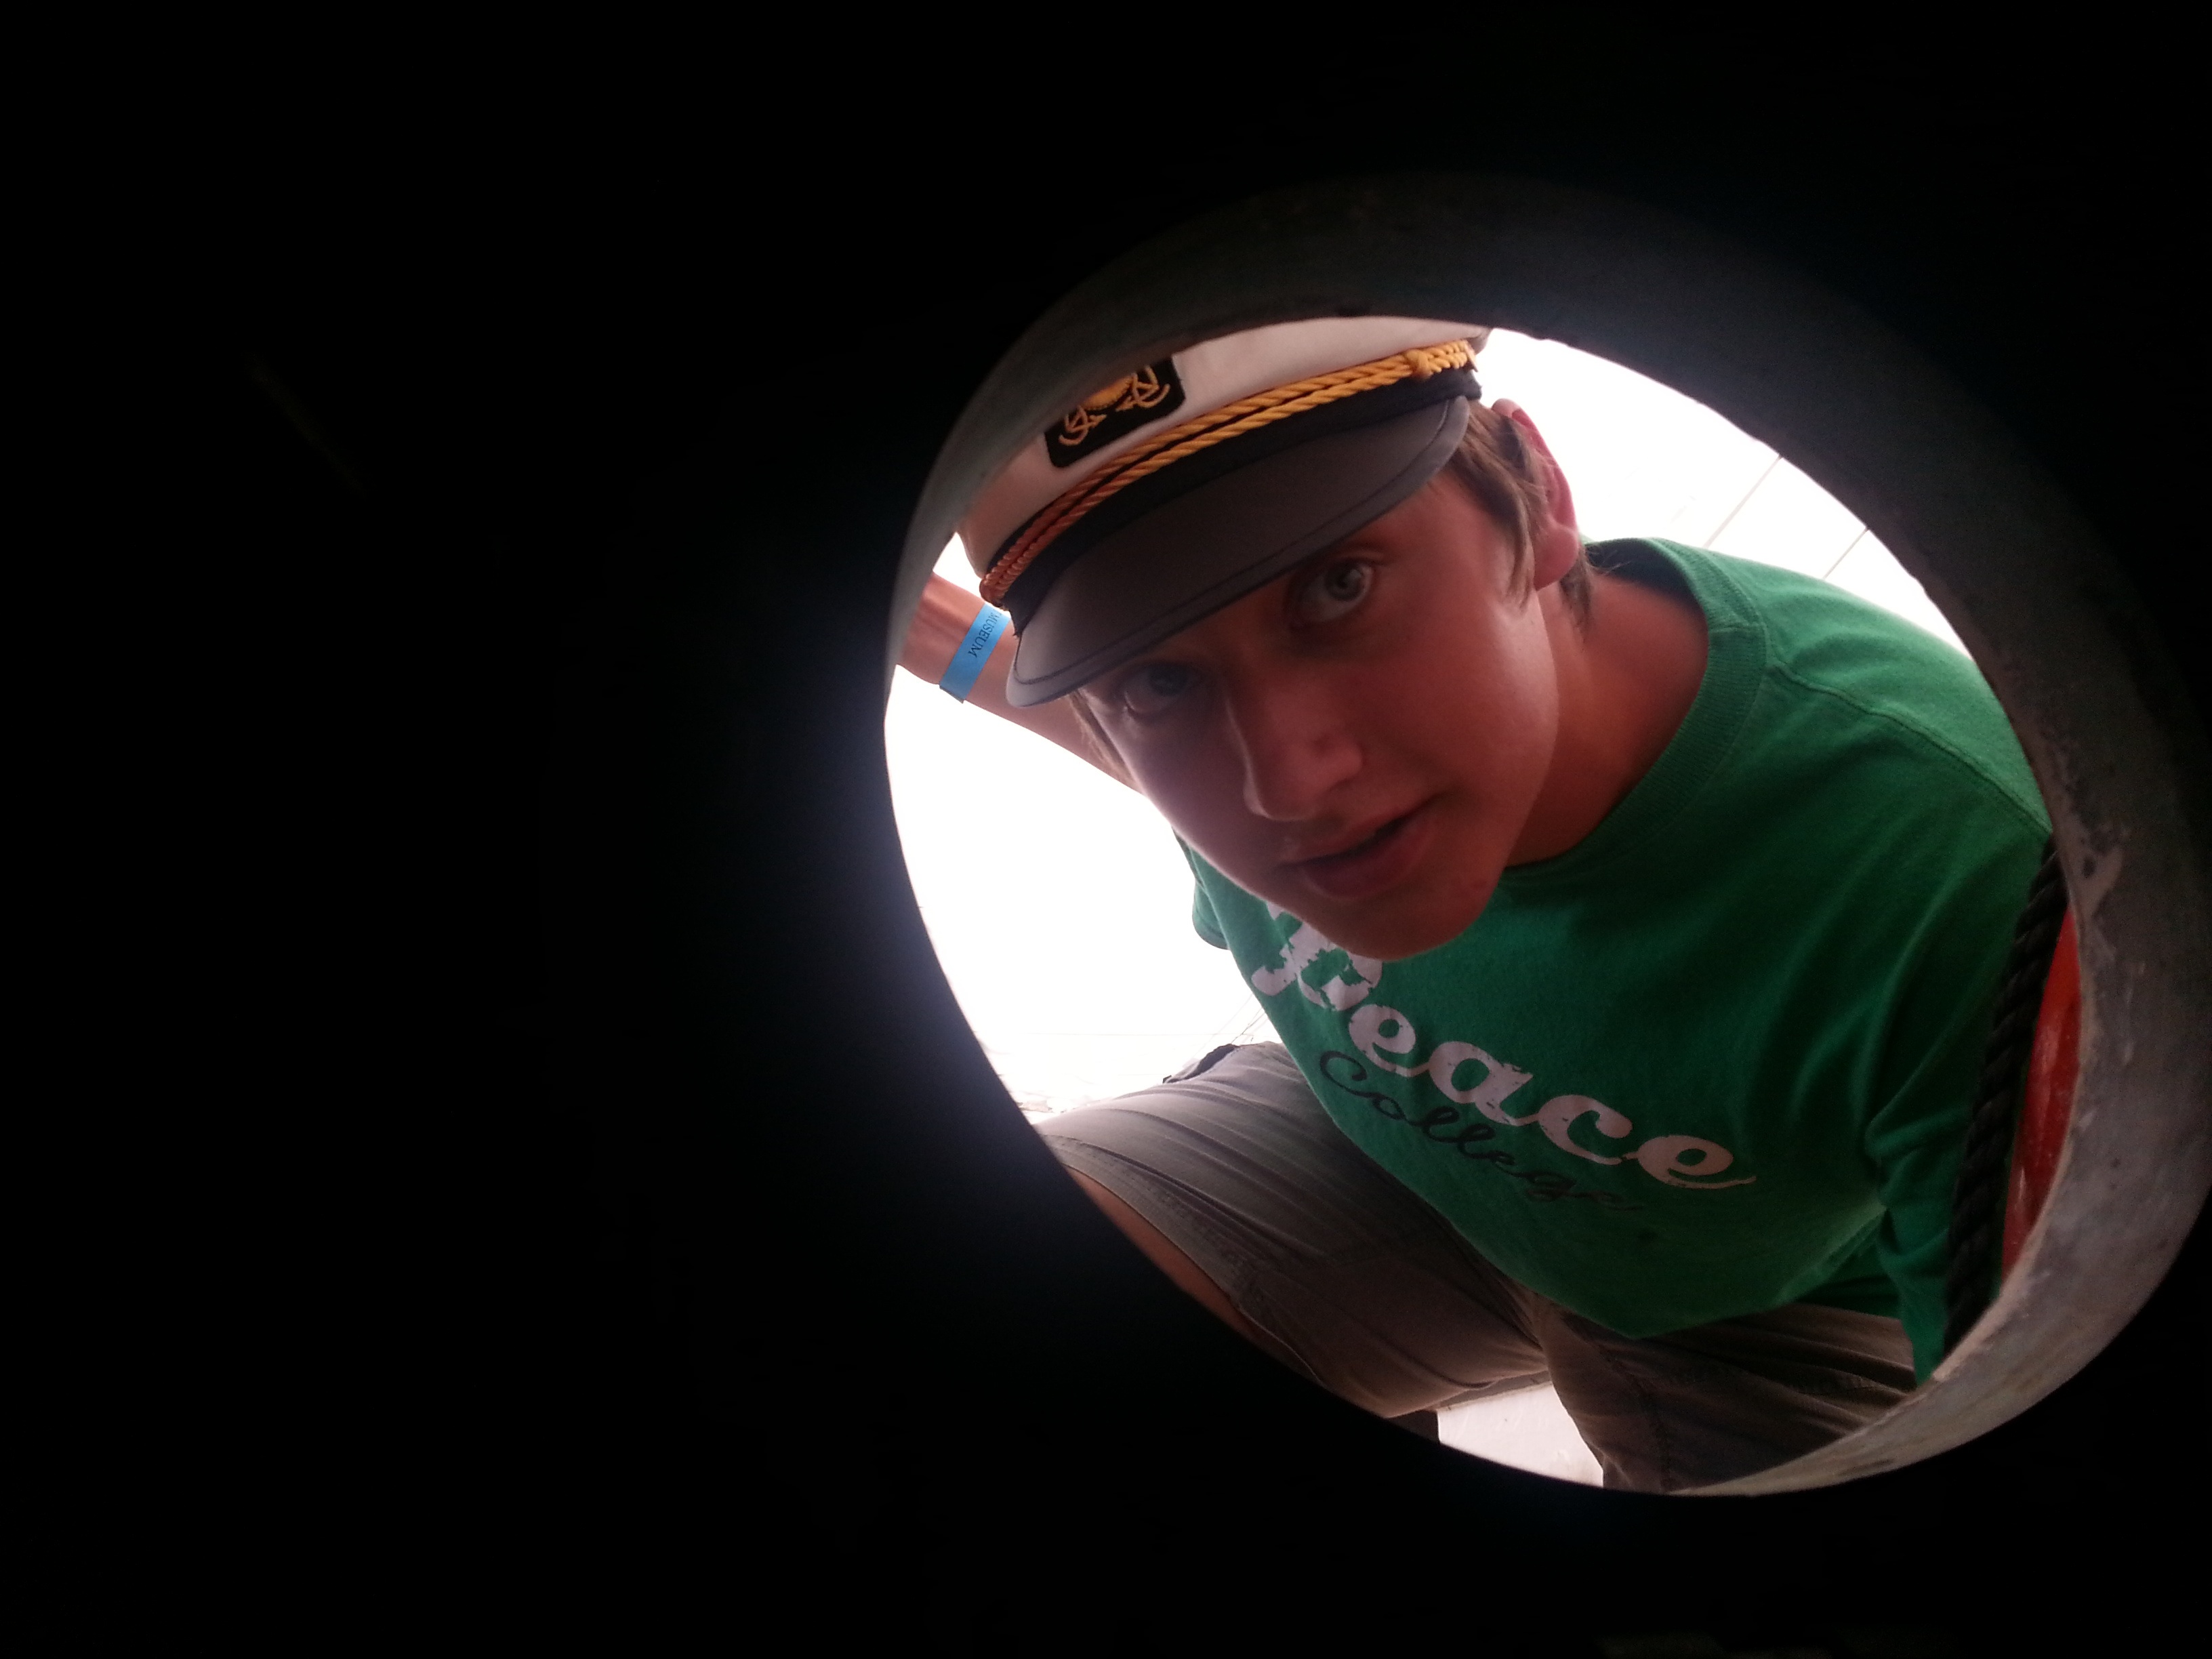
sea, light, people, boat, photography, round, boy, ship, summer, red, sailing, color, hat, darkness, extreme sport, captain, sailboat, circle, climb, porthole, fun, ball, image, navy, crew, seaman, sailor, shape, curious, mariner, fisheye lens, deckhand, atmosphere of earth